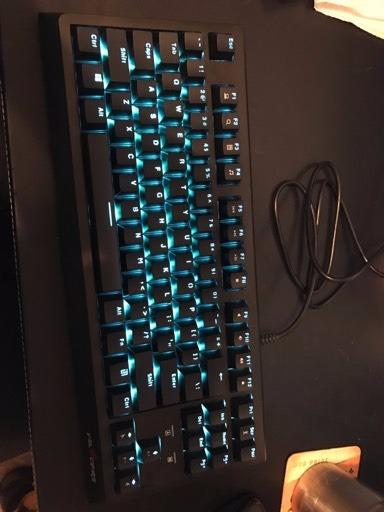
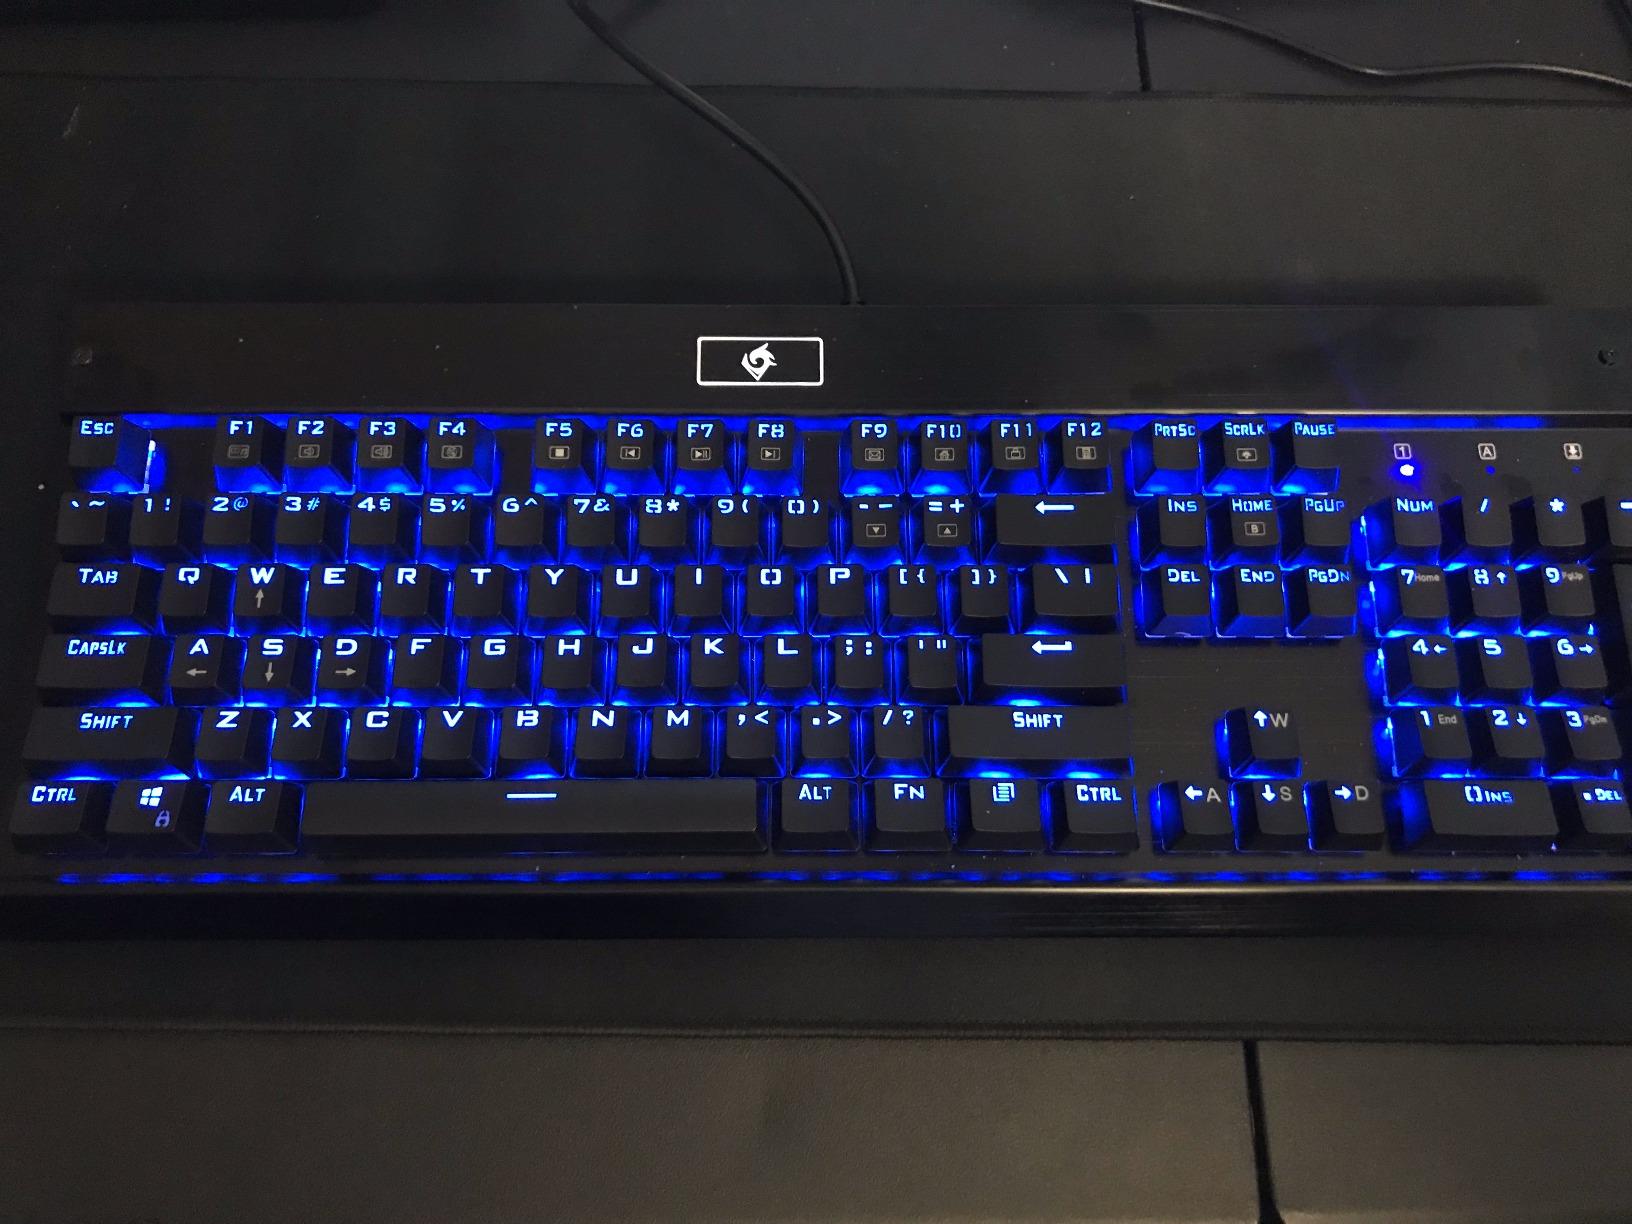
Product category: keyboard
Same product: no